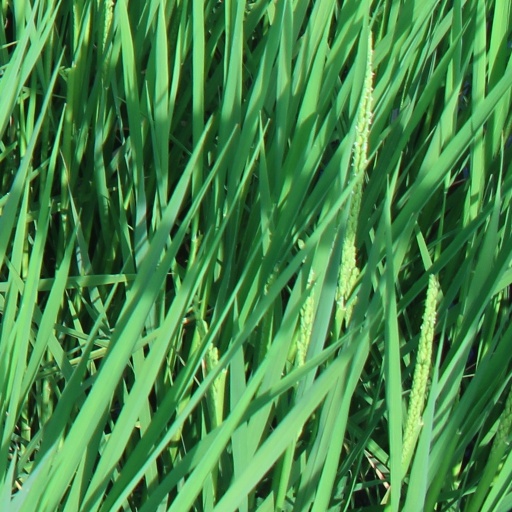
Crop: rice